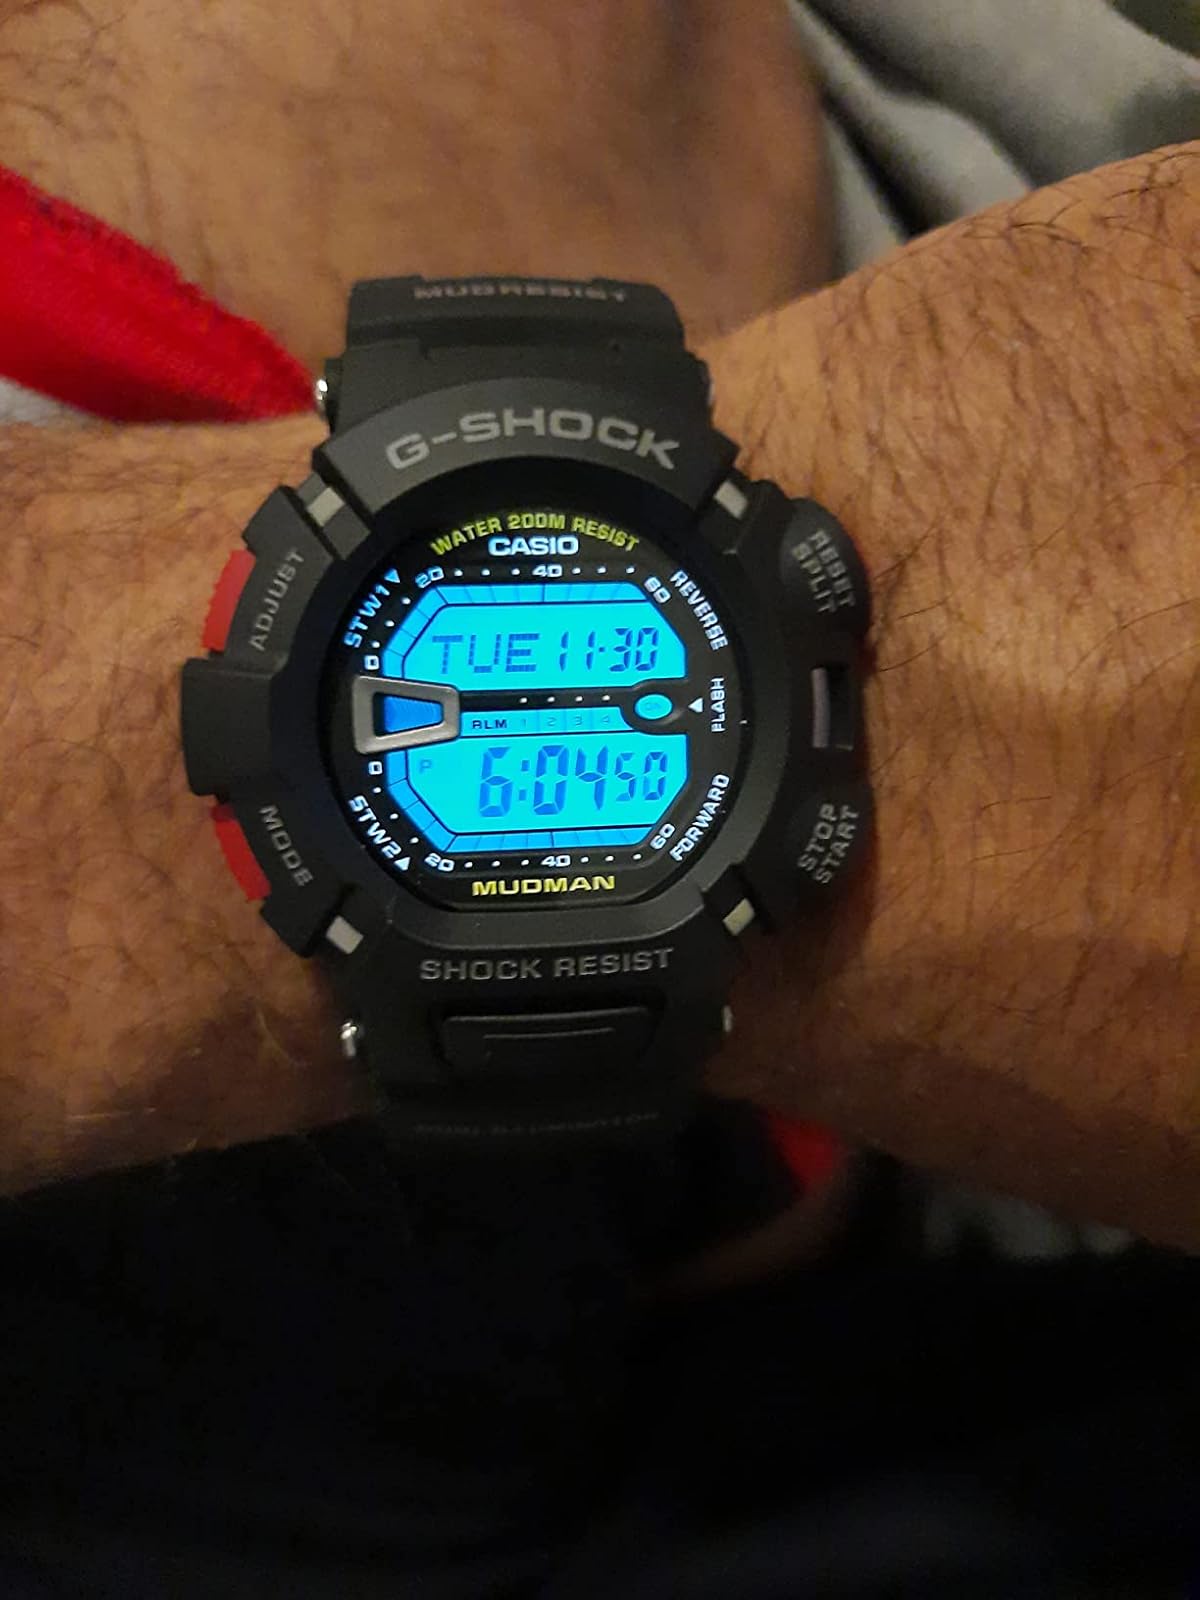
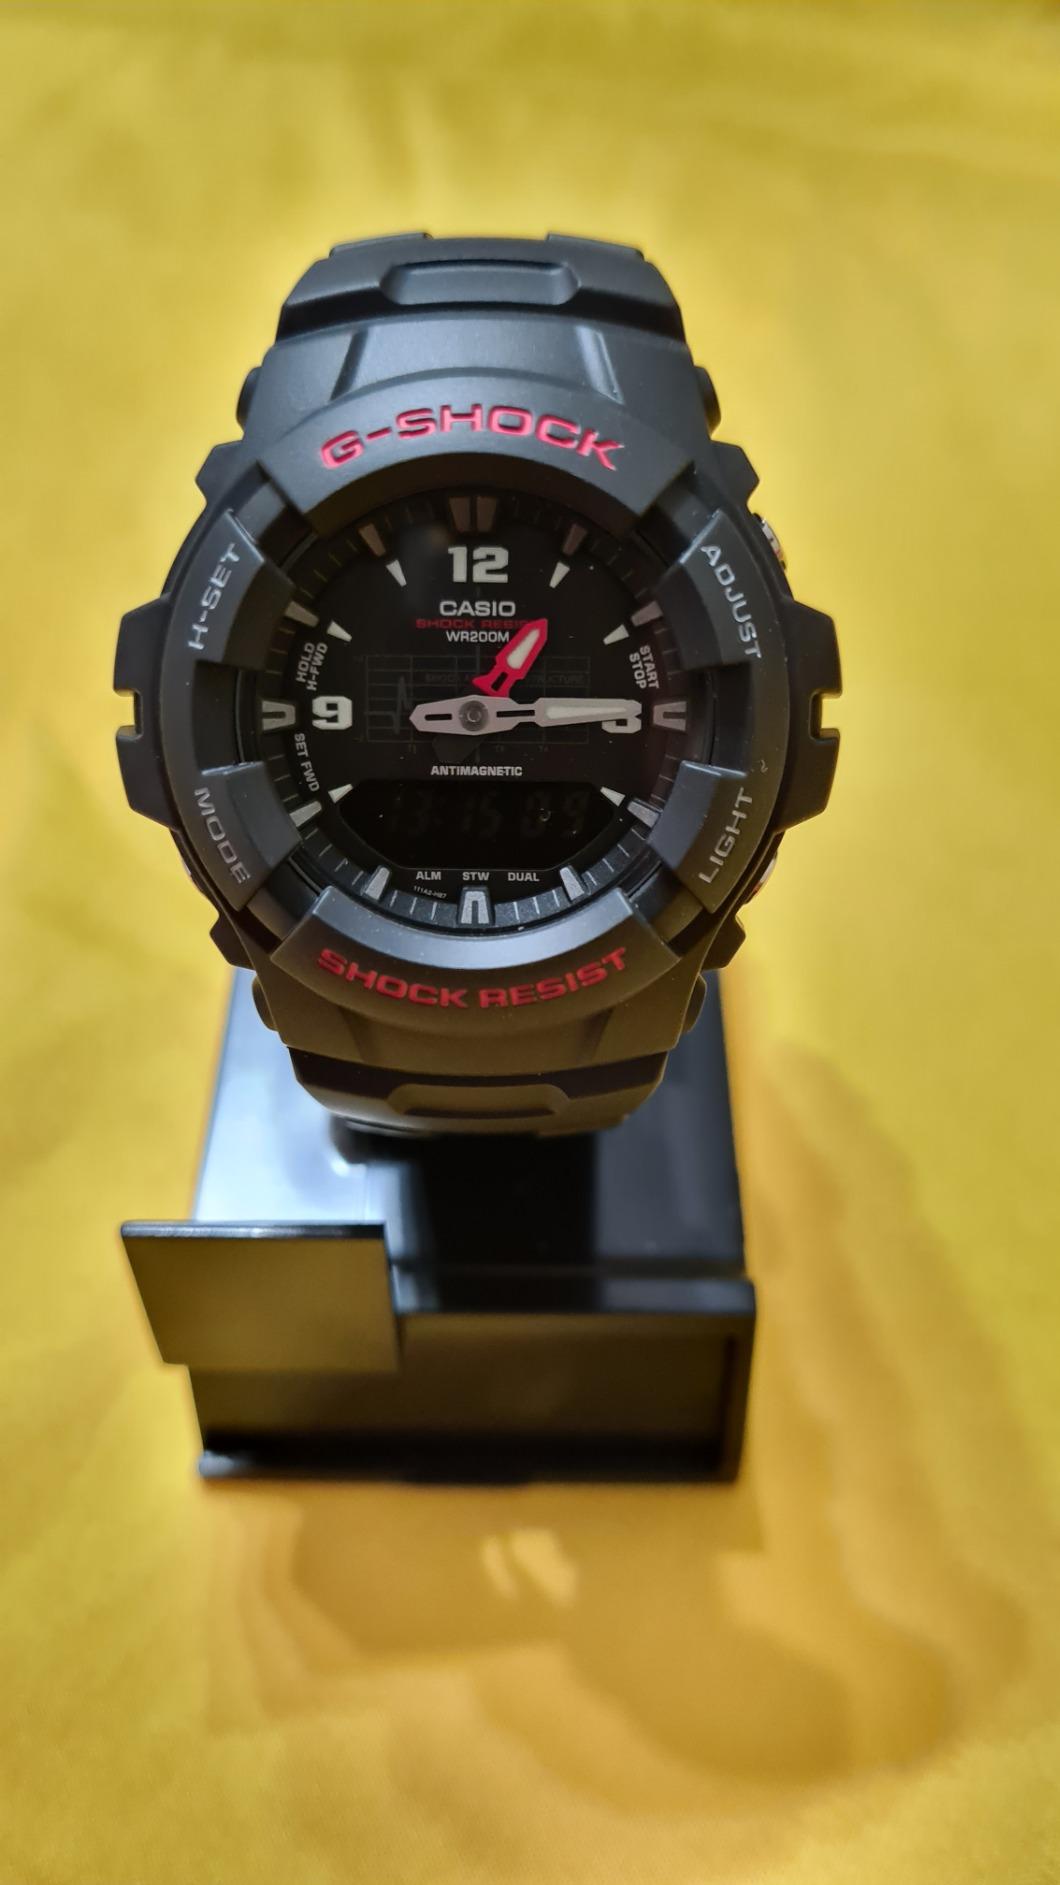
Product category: accessories_watch
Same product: no